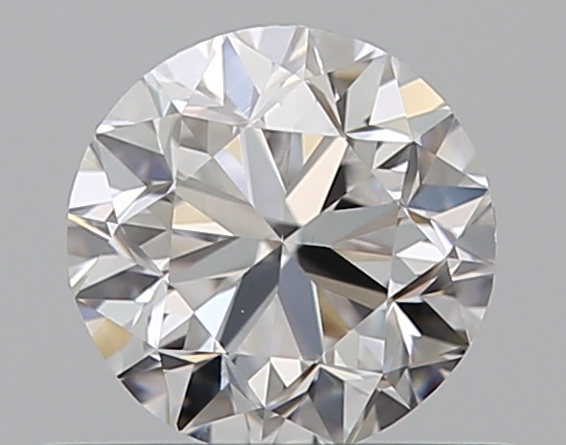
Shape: round
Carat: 0.5
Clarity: VS1
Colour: D
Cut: GD
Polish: VG
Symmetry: VG
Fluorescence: N
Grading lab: GIA
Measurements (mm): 4.81 x 4.88 x 3.23